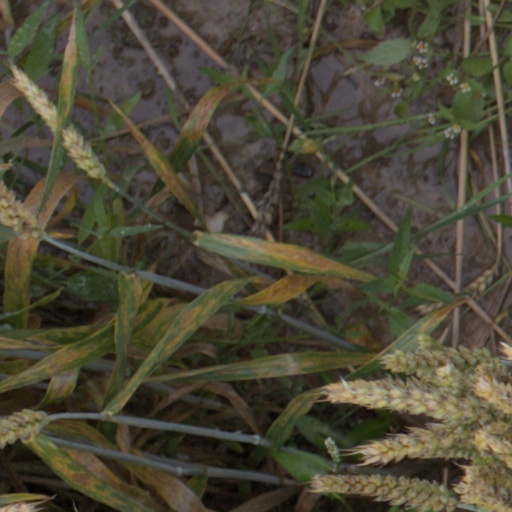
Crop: wheat